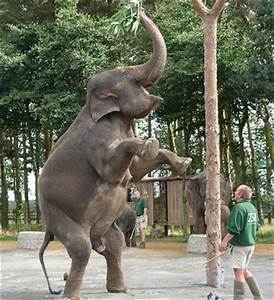
Label: elephant